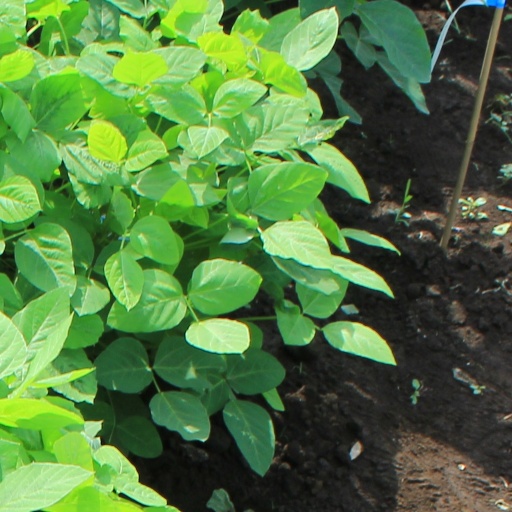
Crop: soybean